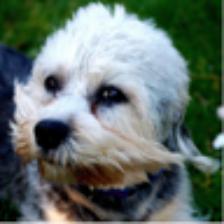
Label: NonHuman